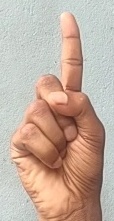
ASL sign: 1